Robert D. Orr

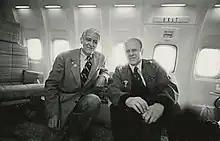
Orr with President Gerald Ford in 1976

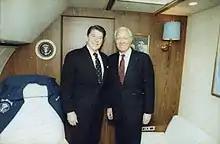
Orr with President Ronald Reagan in 1982

Orr first became involved in politics in 1950 as a member of a local Republican Party advisory board. In 1951 he became chairman of the local party; he served until 1954. He was a precinct committeeman for eight years, and in 1958 became treasurer for the Eight District Republican Committee, a position he held until 1960. In 1965 he was elected chairman of the Vanderburg County Republican Central Committee; he held that position for six years.